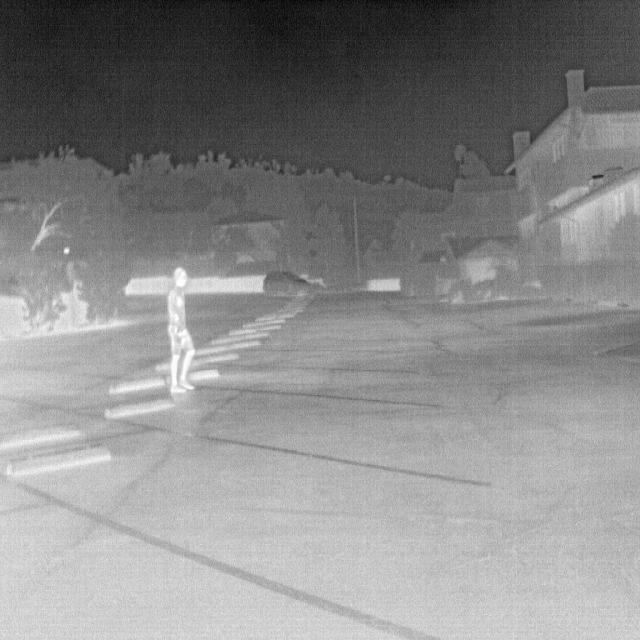
Detected objects:
label: person